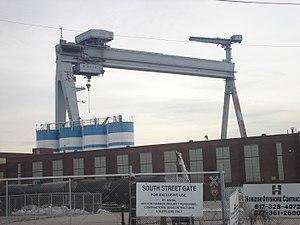
Le chantier naval Fore River de Quincy était un important site de construction navale, situé à Quincy, près de Boston, dans l'État du Massachusetts. Établi en 1900, ce chantier naval a longtemps été exploité par la Bethlehem Steel Corporation, puis la General Dynamics Corporation, qui l'a fermé en 1986.